Jane E. Clarke

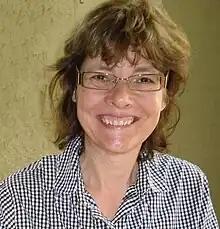
Clarke – England – 2010

Jane Elizabeth Clarke (born in 1954) is an English writer of children's books and poetry. Her best known books include "Gilbert the Great" illustrated by Charles Fuge, and "Neon Leon" illustrated by Britta Teckentrup. Jane has published more than 80 books, including the "Dr. Kittycat" series for Oxford University Press, and children's reading scheme books used in schools. CBeebies Bedtime Stories have featured two of Jane's books, "Stuck in the Mud" (read by Dolly Parton) and "Knight Time" (read by Jake Wood). "Stuck in the Mud" is also featured with a US Scholastic Book Club edition which includes a CD audio edition. This audio edition is produced by Beatstreet Productions, NYC, directed by Cheryl Smith, read by Cassandra Morris and features music composed by Michael Abbott.